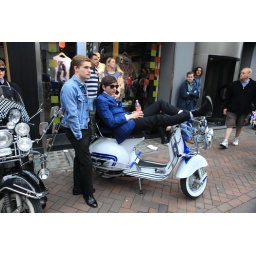
Vespa's en Lambretta's in het kader van 50 jaar Carnaby street